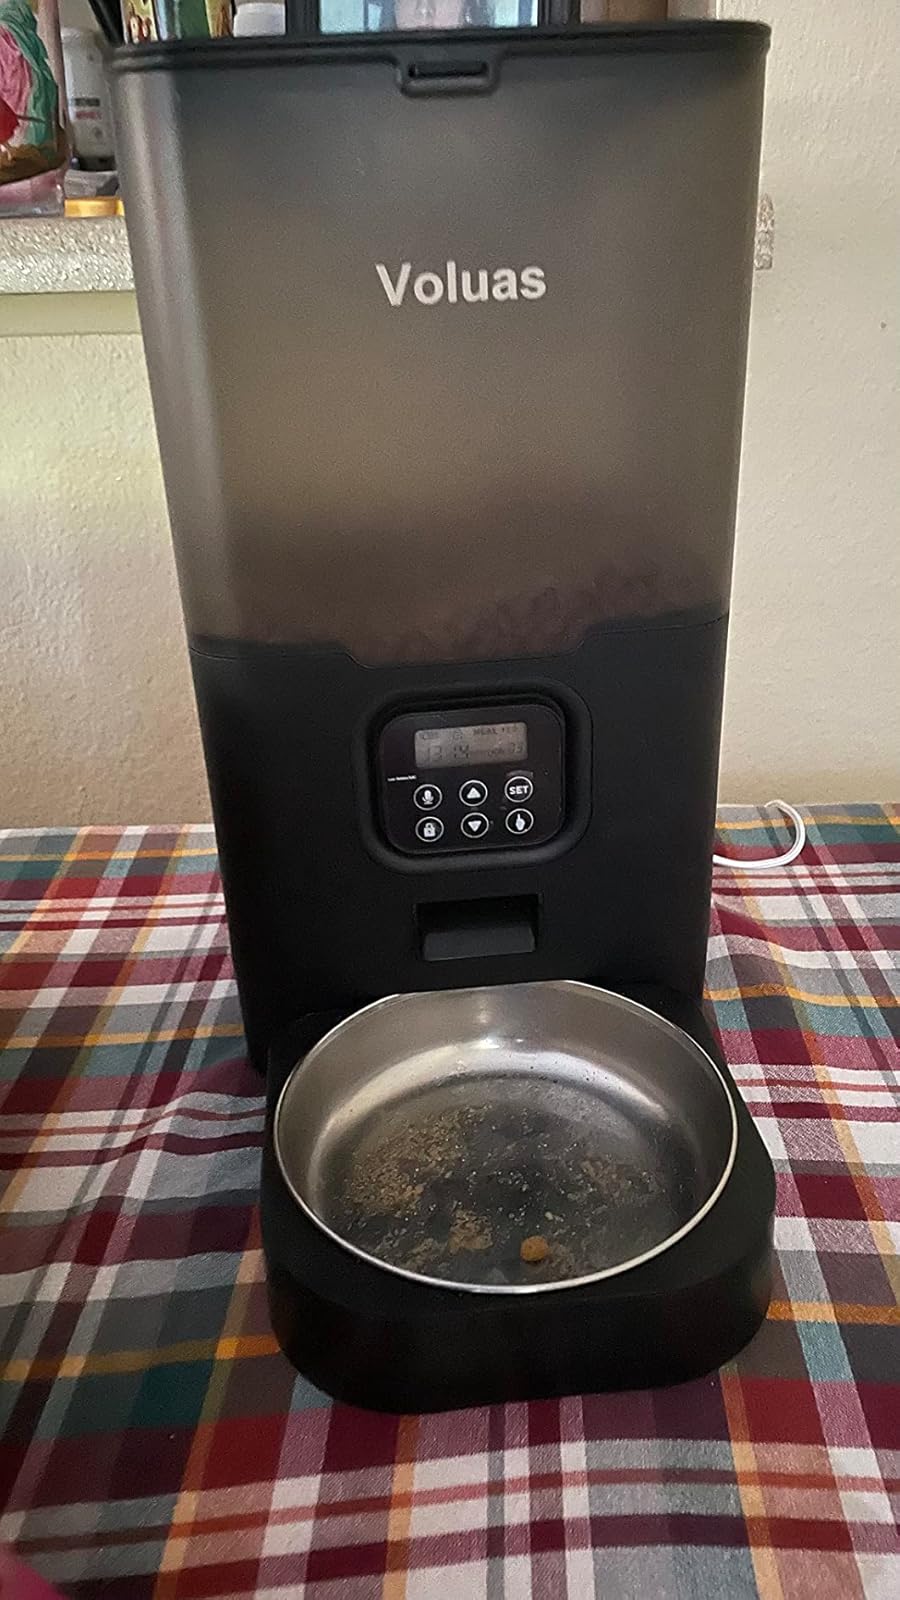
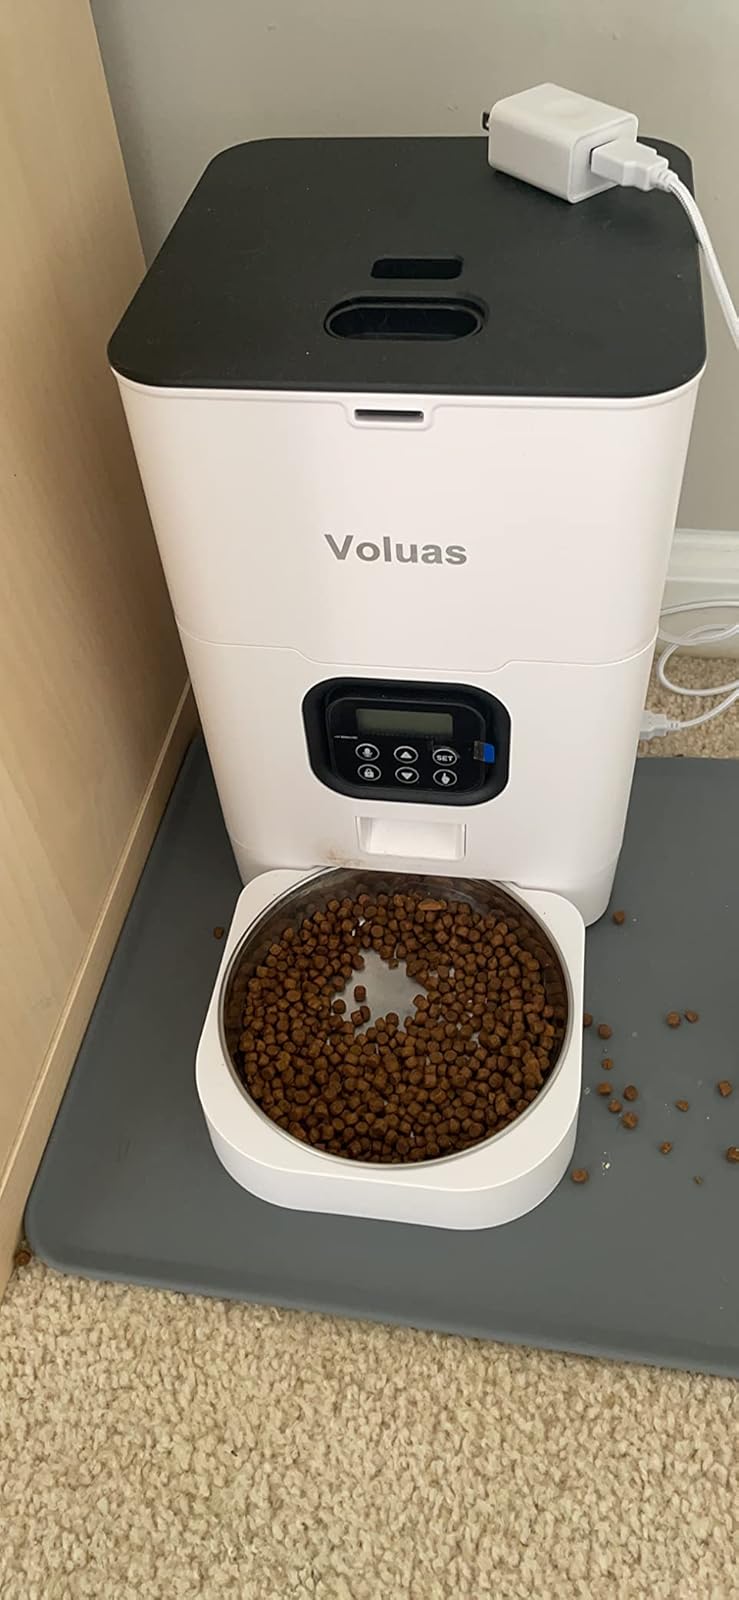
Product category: items_feeder
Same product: no